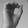
ASL letter: O